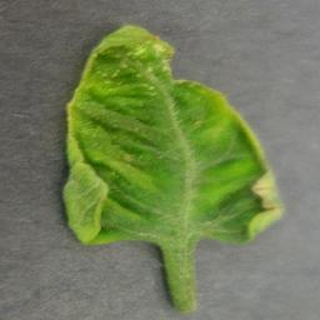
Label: tomato_yellow_leaf_curl_virus